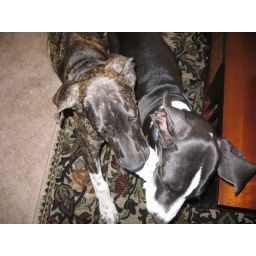
over my new kitchen towels